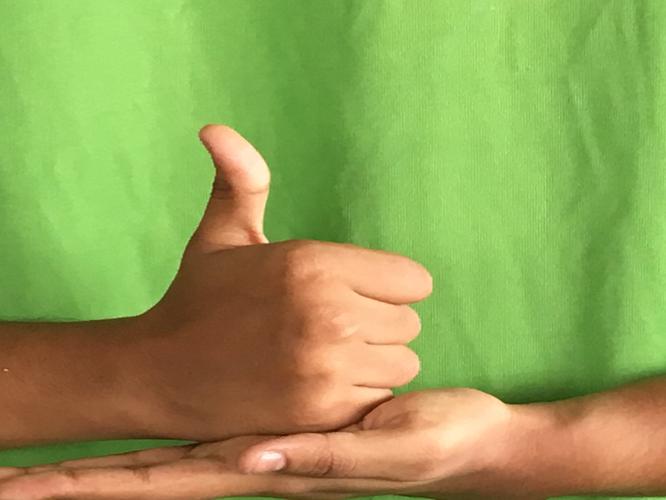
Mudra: Shivalinga
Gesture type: double_hand